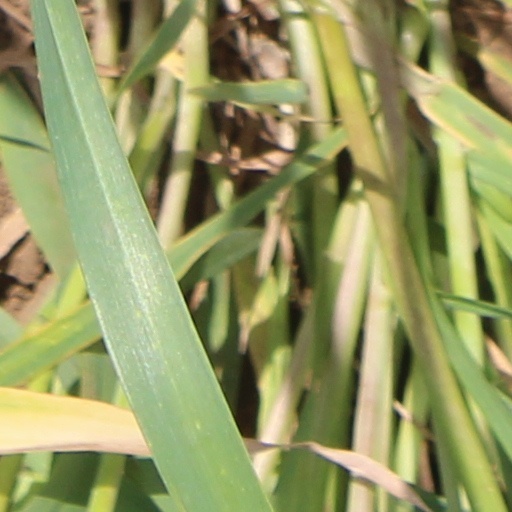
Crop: wheat